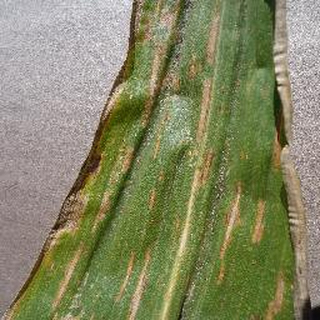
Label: corn_cercospora_leaf_spot